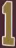
Number: 1